Los Angeles-class submarine

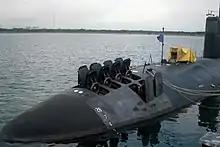
A portside bow view of the fore section of tied up at the pier in February 1994: The doors of the Mark 36 vertical launch system for the Tomahawk missiles are in the "open" position.

"Los Angeles"-class submarines carry 24 torpedo tube-launched weapons, as well as Mark 67 and Mark 60 CAPTOR mines and were designed to launch Tomahawk cruise missiles, and Harpoon missiles horizontally (from the torpedo tubes). The last 31 boats of this class (Flight II and Flight III/688i) also have 12 dedicated vertical launching system tubes for launching Tomahawks. The tube configuration for the first two boats of Flight II differed from the later ones: "Providence" and "Pittsburgh" have four rows of three tubes vs. the inner two rows of four and outer two rows of two tubes found on other examples. The 688i ("improved") model submarines are capable of deploying the Mk 67 Submarine Launched Mobile Mines.